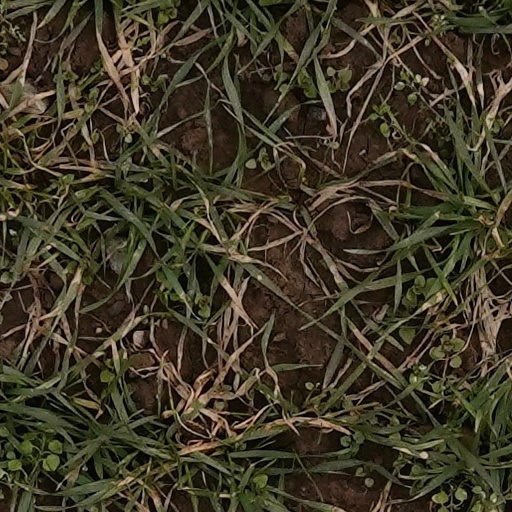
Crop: wheat